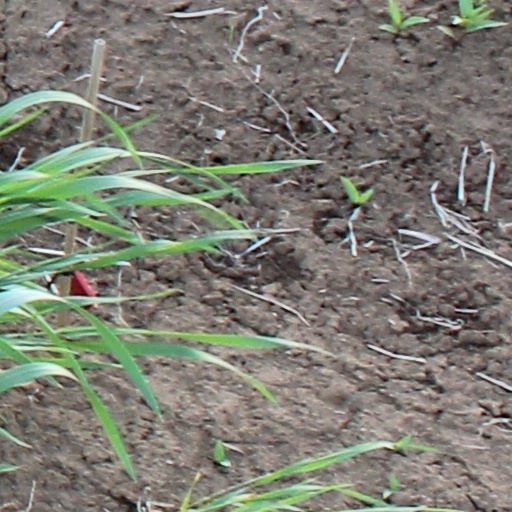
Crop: wheat